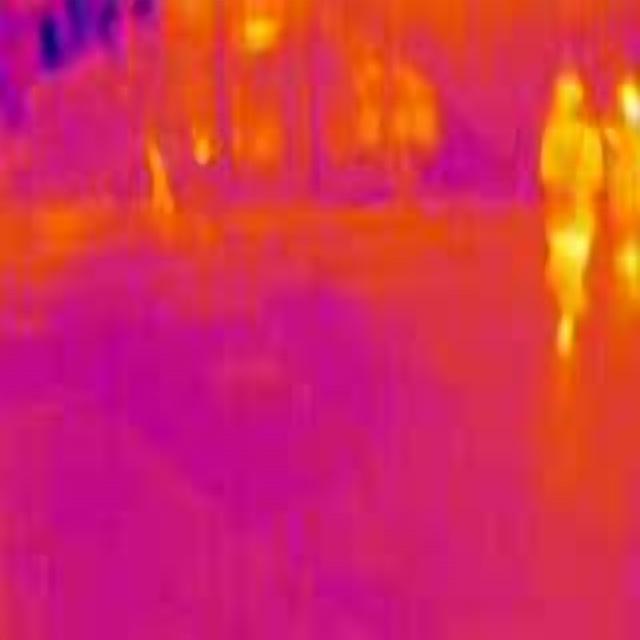
Detected objects:
label: person
label: person
label: person